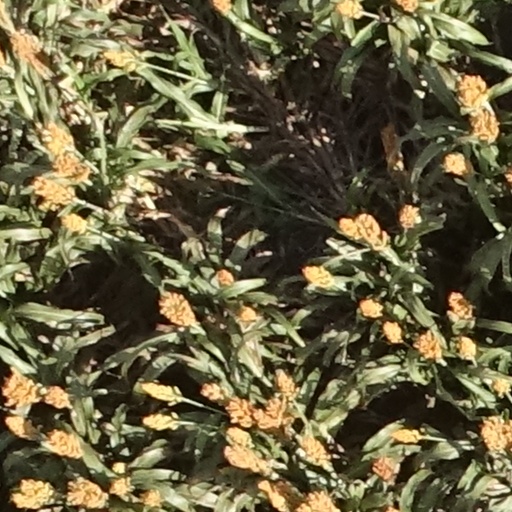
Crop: sorghum